Mozarabic art and architecture

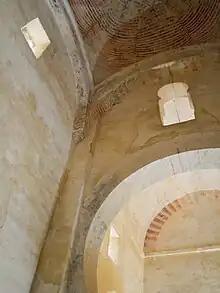
Caliphate-style mural paintings in Santiago de Peñalba

The Leonese elites were the main proponents of this art, from the monarchy to civil and ecclesiastical figures within the royal environment, such as Bishop Genadio of Astorga or the Galician noble Rudesind of Celanova. Despite being Christians from the north, they were influenced by Andalusian tastes, as seen in the case of King Alfonso III, who even sent his son to the court of the Banu Qasi in Zaragoza.